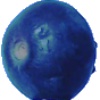
Label: Huckleberry 1